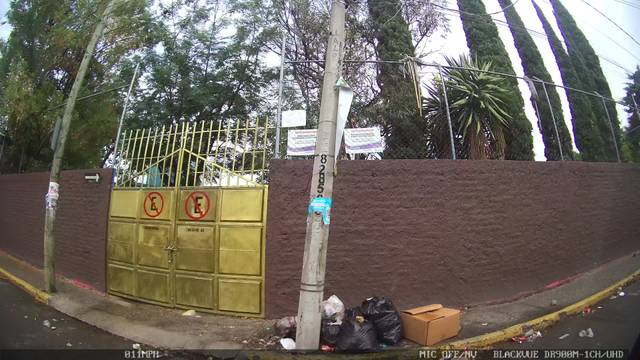
Region: Mexico
Coordinates: 21.13, -101.67